George Shaw (composer)

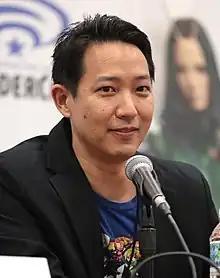
Shaw at the 2023 WonderCon.

George Shaw (born in Houston, Texas) is a US-American film composer and musician. His parents came originally from Taiwan. He has composed original music that can be heard on many videos on YouTube as well as a number of short films. He has also worked as an orchestrator on such films as "Kiss Kiss Bang Bang", "Ghost Rider" and "".